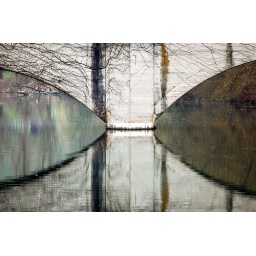
doubled bridge over water